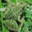
Label: frog